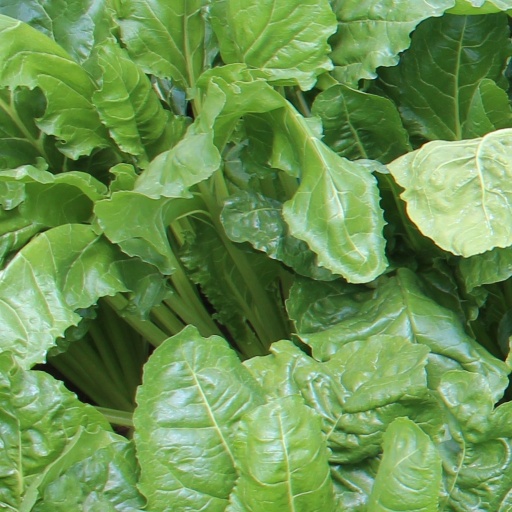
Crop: sugar beet